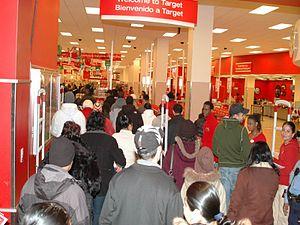
Aux États-Unis et au Canada, le Black Friday est un évènement commercial d'une journée qui se déroule le vendredi suivant la fête de Thanksgiving. Ce vendredi marque traditionnellement le coup d’envoi de la période des achats des fêtes de fin d'année. Plusieurs commerçants profitent de ce moment pour proposer des remises importantes, mais les modalités sont contestées.